Passover

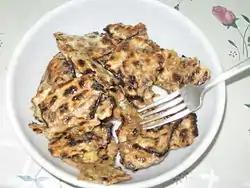
Matzah brei (fried matzah and egg), a popular Passover dish

The "afikoman" – an integral part of the Seder itself – is used to engage the interest and excitement of the children at the table. During the fourth part of the Seder, called "Yachatz", the leader breaks the middle piece of matzah into two. He sets aside the larger portion as the "afikoman". Many families use the "afikoman" as a device for keeping the children awake and alert throughout the Seder proceedings by hiding the "afikoman" and offering a prize for its return. Alternatively, the children are allowed to "steal" the "afikoman" and demand a reward for its return. In either case, the "afikoman" must be consumed during the twelfth part of the Seder, "Tzafun".